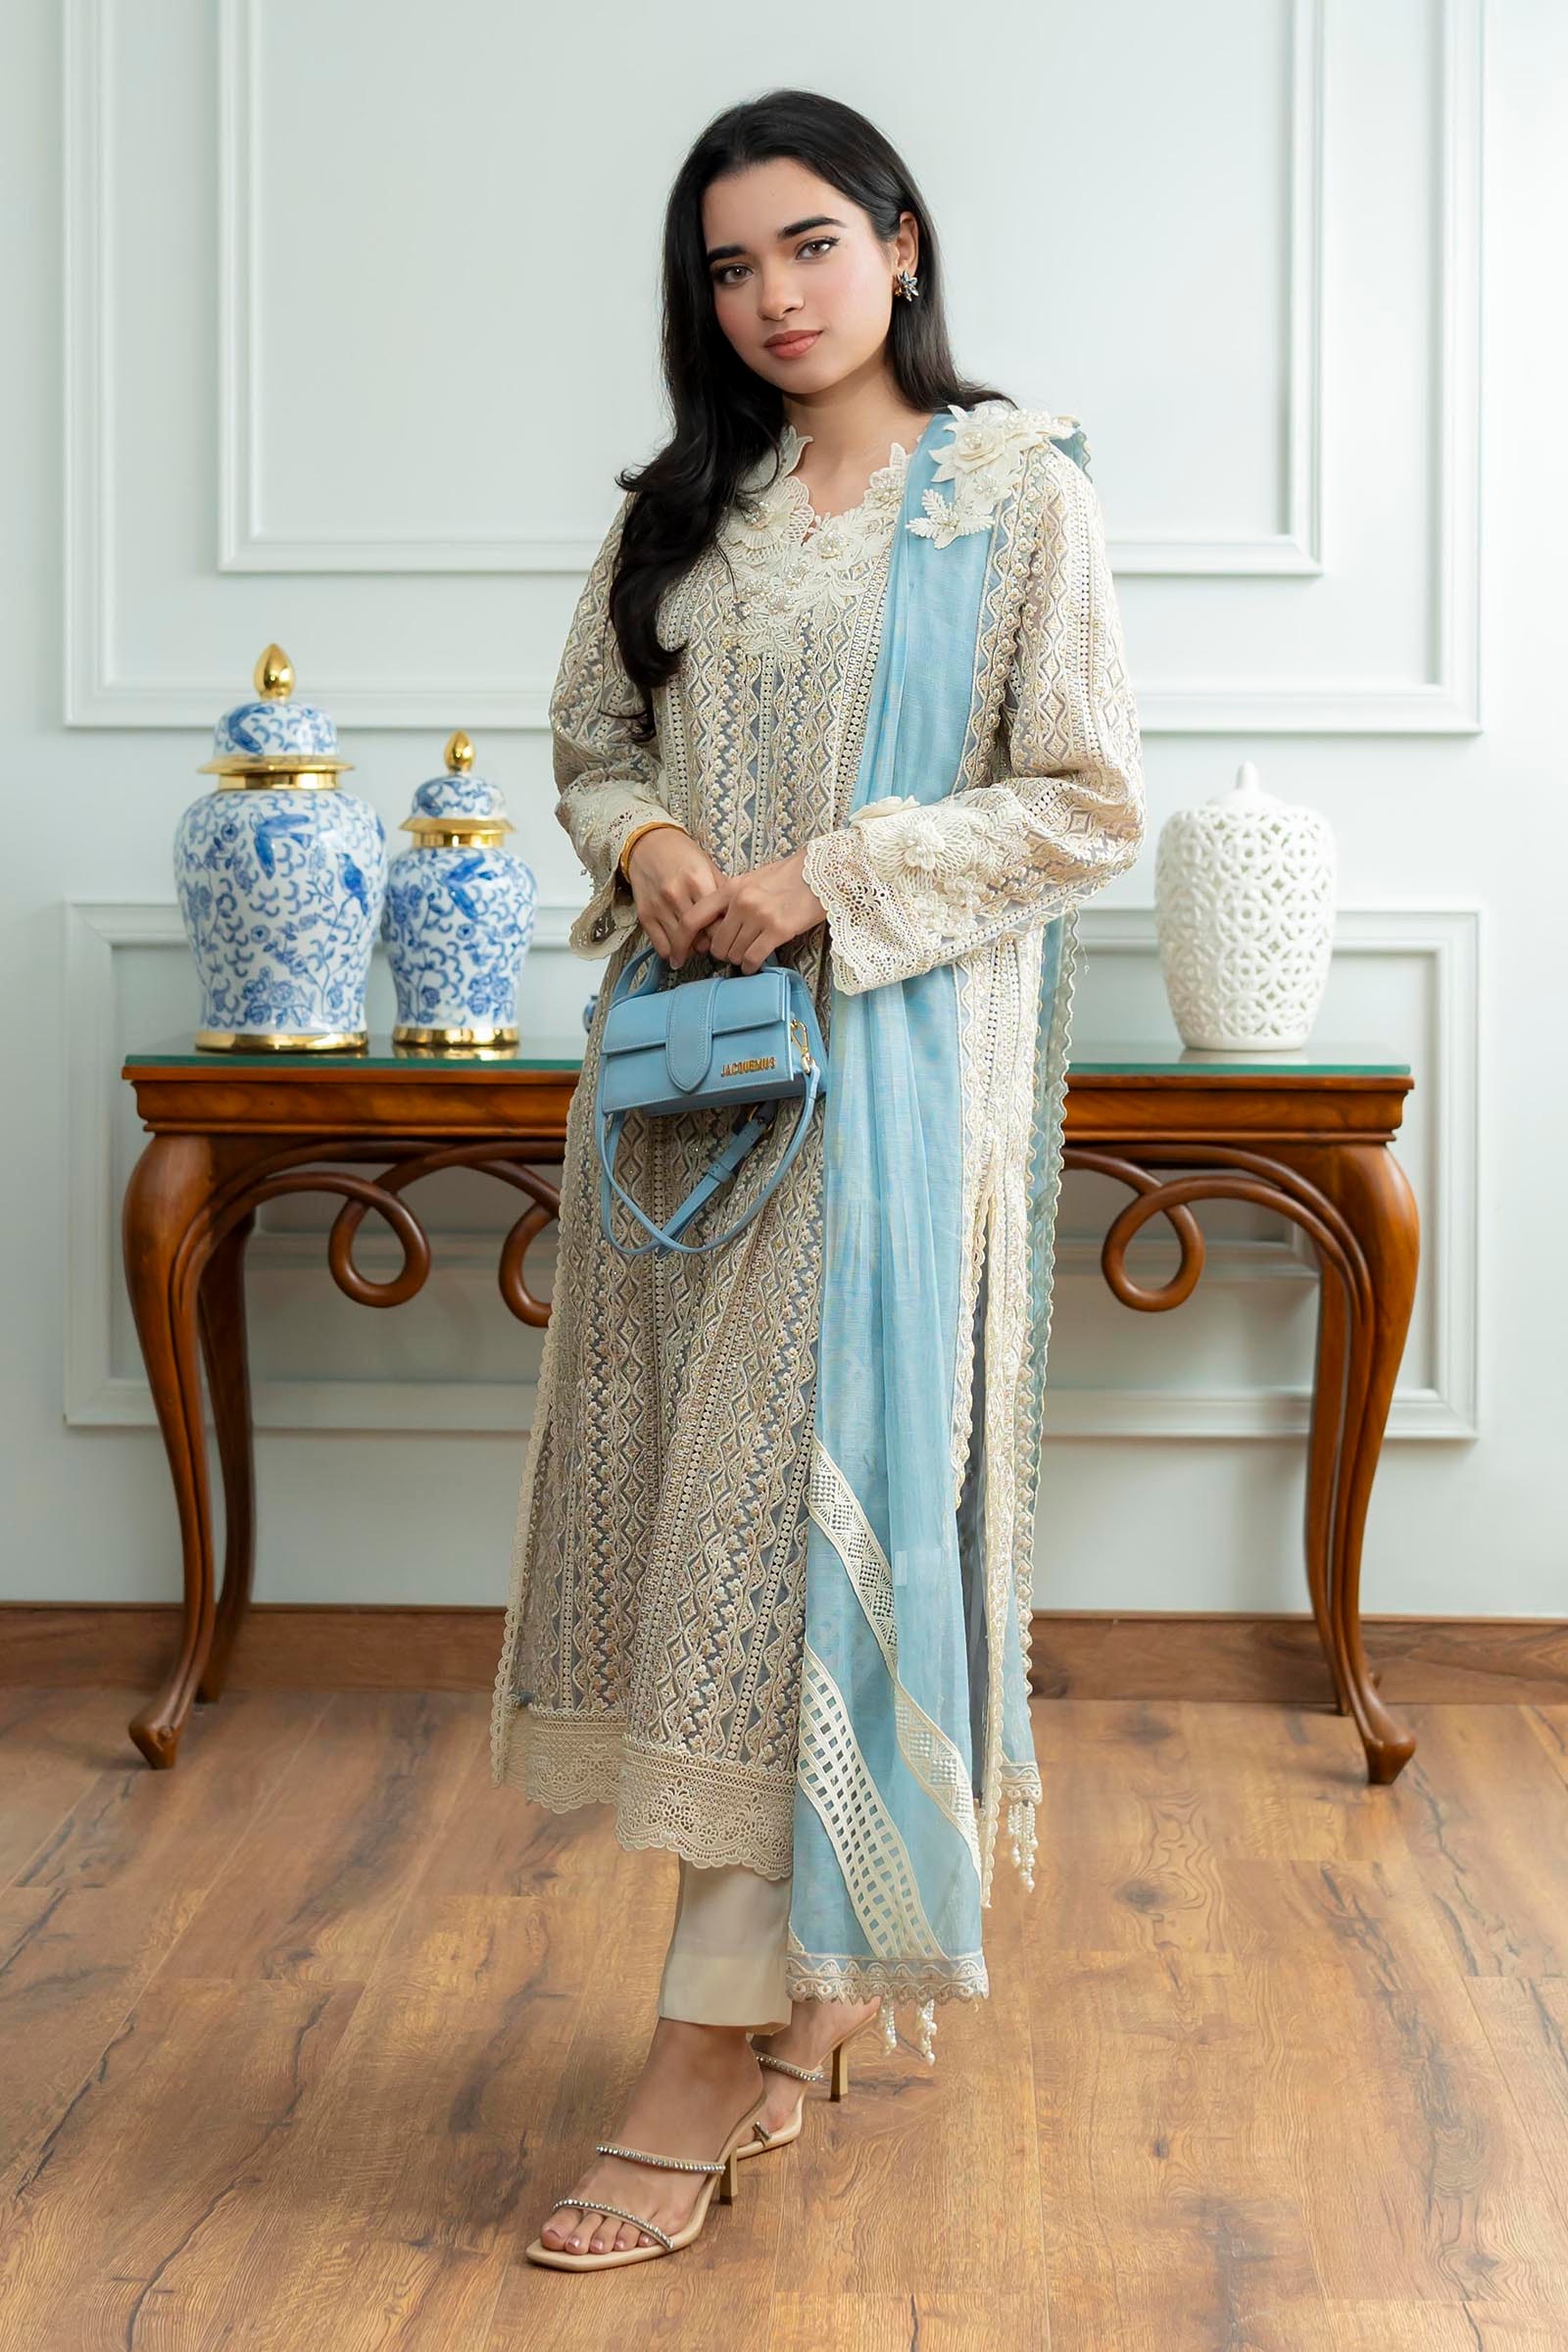
blue kashmir embroidered salwar suit